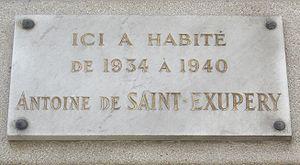
Plaque apposée avenue de Tourville, à l'angle du n° 15 de la place Vauban, Paris 7e, où l'aviateur et écrivain Antoine de Saint-Exupéry (1900-1944) vécut de 1934 à 1940.
La place Vauban est une place du 7ᵉ arrondissement de Paris.
Antoine de Saint-Exupéry, né le 29 juin 1900 à Lyon et disparu en vol le 31 juillet 1944 au large de Marseille, est un écrivain, poète, aviateur et reporter français.